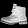
Label: Ankle boot